Danilo Türk

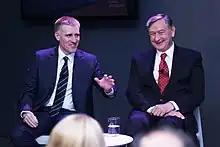
Türk alongside Montenegrin Foreign Minister Igor Lukšić, 13 April 2016

One element of human rights that Turk has been questioned about is the UN's role in the Haiti cholera outbreak that has been widely discussed and criticized. There has been indisputable evidence that the UN is the proximate cause for bringing cholera to Haiti. Peacekeepers sent to Haiti from Nepal were carrying asymptomatic cholera and they did not treat their waste properly before dumping it into Haiti's water stream. In an interview with the New York Times, Türk was asked if cholera victims should receive compensation. He responded by saying he hopes the UN would "provide the victims with a fair process and an effective remedy." St. Vincent followed this up during the UN informal dialogues by asking Mr. Türk how he would place the pursuit of an effective remedy on his list of priorities. Türk's response was that though the UN enjoys immunity from prosecution, "there are other ways of establishing fair process and effectiveness". He also stated "current discussions that I know exist within the Secretariat and between the Secretariat and member states will produce such effectiveness and fairness." Following-up at the media stakeout, Inner City Press questioned Türk about his statement that there may be some process going on behind the scenes to pay compensation. Türk responded by saying that there have been informal conversations about the Haitian situation, and though he does not have full knowledge, he can say that "this story is not closed." He admits that he values the importance of legal regulation including UN immunity, but he also believes in remedies and fair processes.